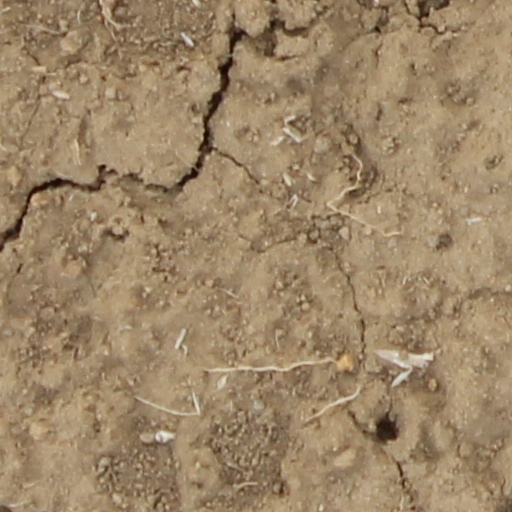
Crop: wheat